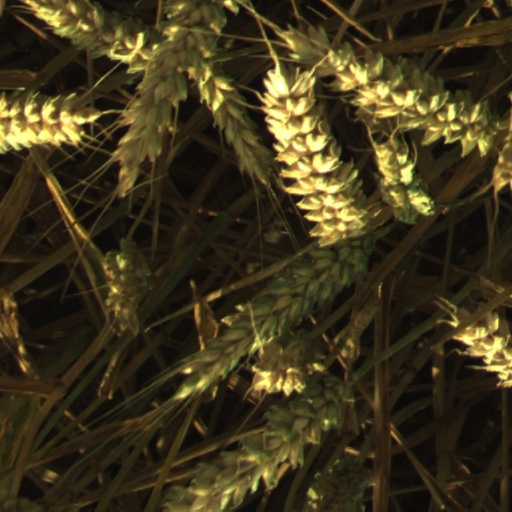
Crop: wheat